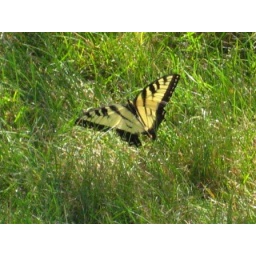
Taken in August 2007 in Pawling, NY. This butterfly was sitting in the grass outside my front door.